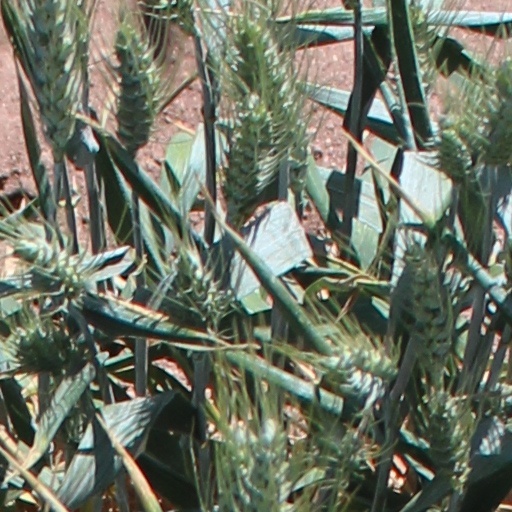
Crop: wheat